Casa de la Festa Major de Vilafranca del Penedès

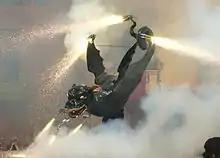
Bestiary in Vilafranca del Penedès town festival

The Casa de la Festa Major de Vilafranca del Penedès (Vilafranca del Penedès Town Festival Centre), located in the old chicken and giblets market, is a space that gathers together the rich folklore of the Vilafranca del Penedès town festival, held between 28 August and 3 September, to honour the feast day of Sant Fèlix (Saint Felix). Municipally owned, it is part of the Barcelona Provincial Council Local Museum Network.